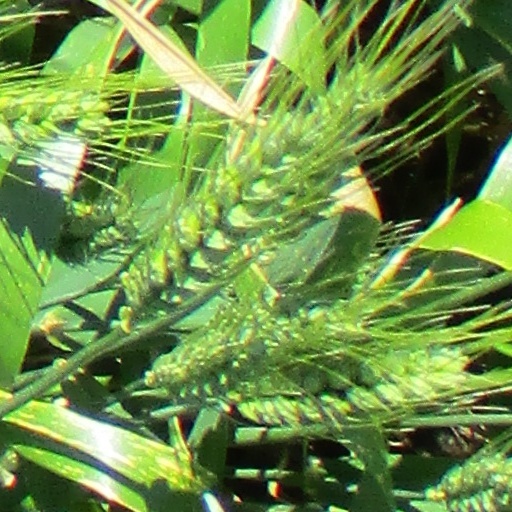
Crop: wheat